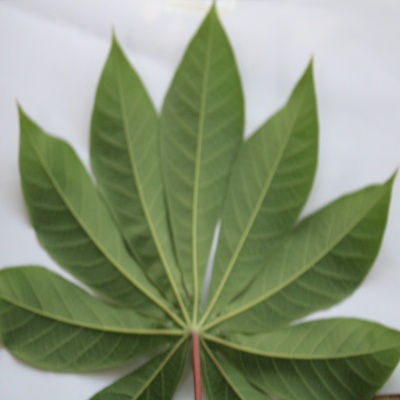
Crop: Cassava
Condition: healthy